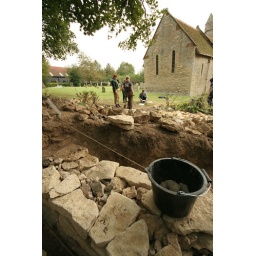
The end of the day, looking over the new part-built wall back to the church